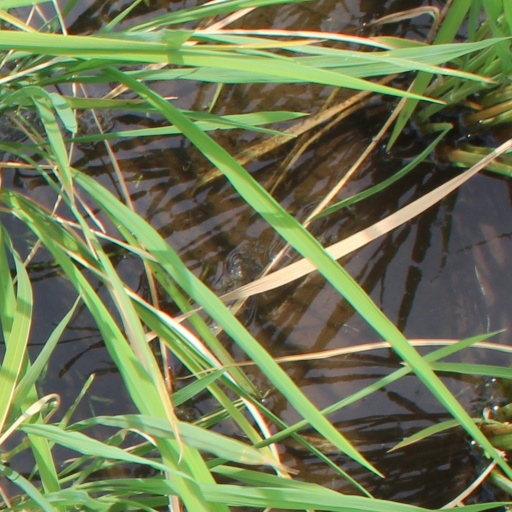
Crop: rice